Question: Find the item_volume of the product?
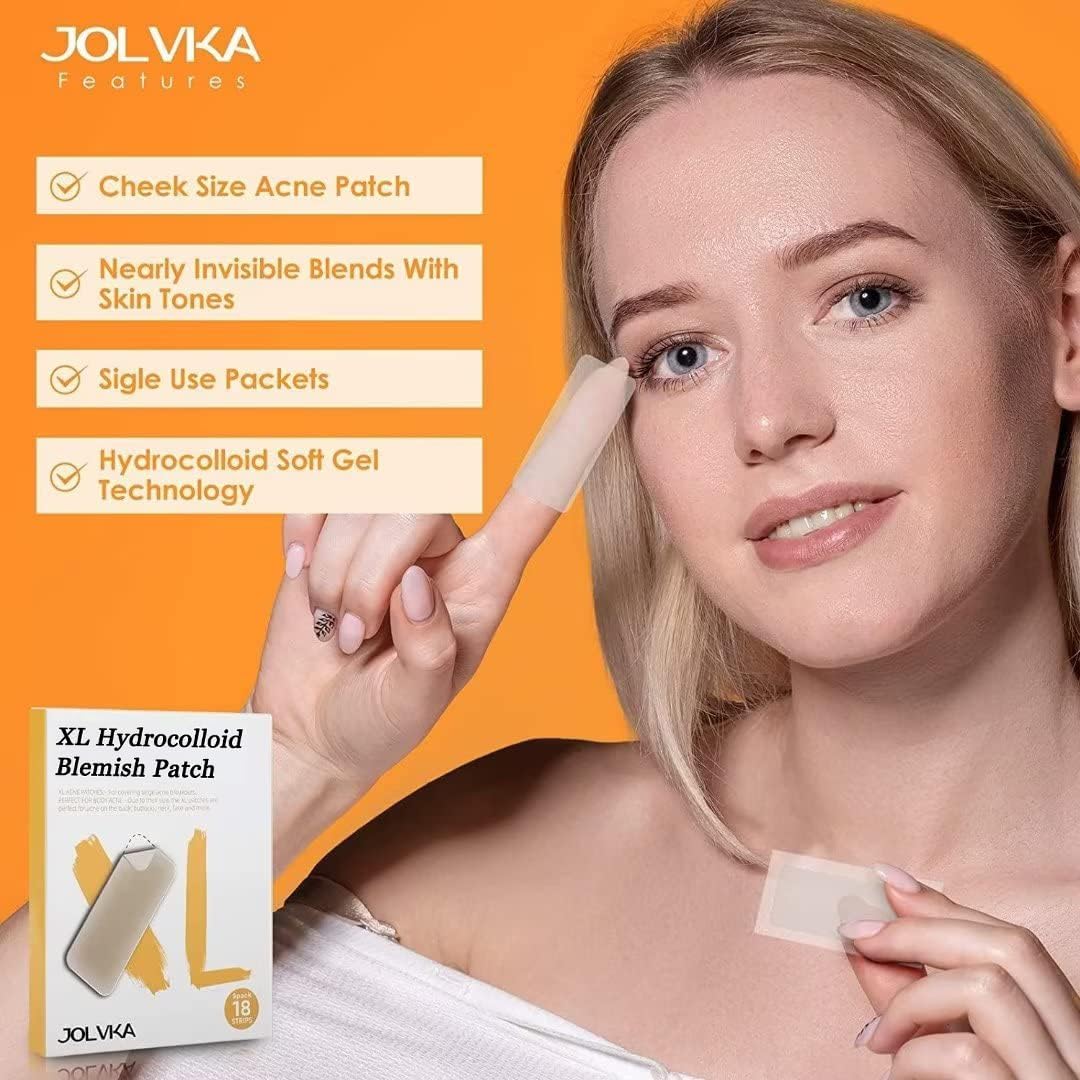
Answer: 18.0 litre